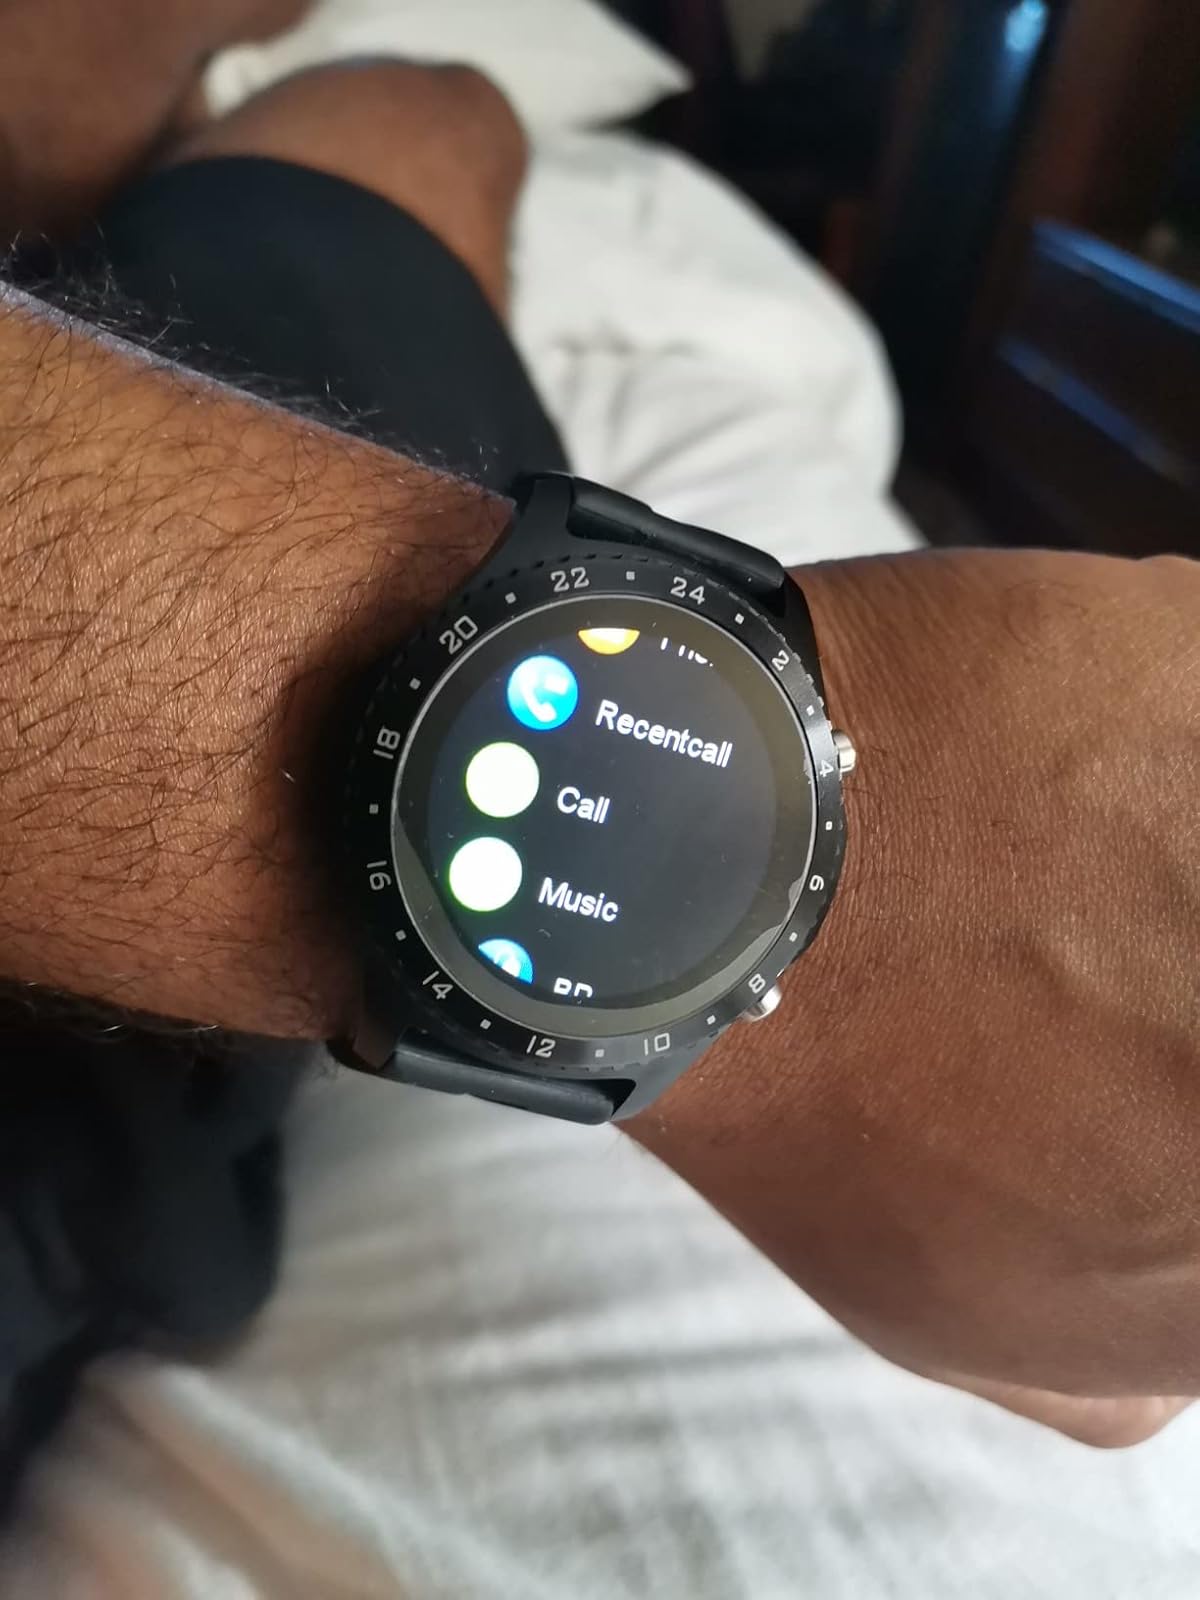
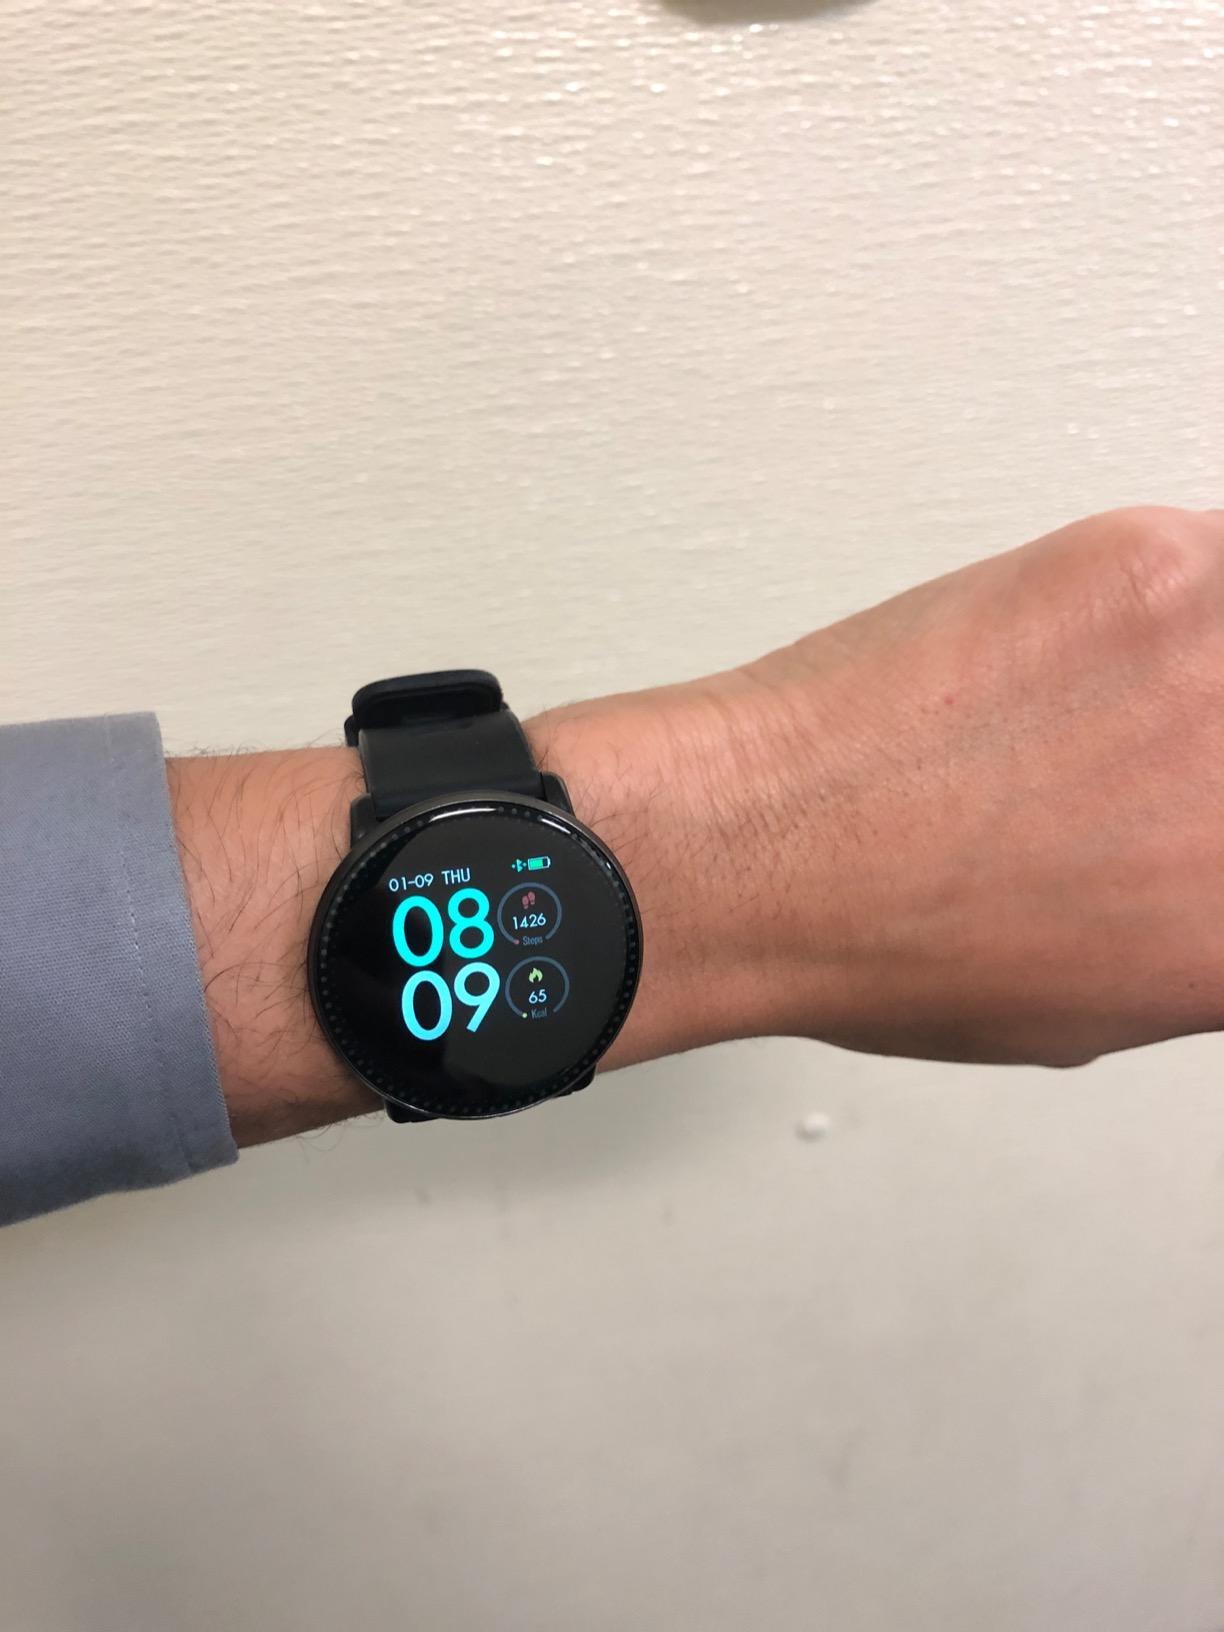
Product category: smartwatch
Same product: no